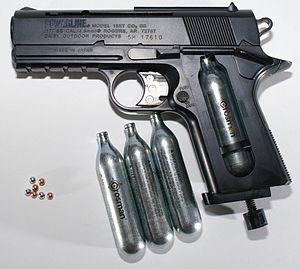
Les armes à air comprimé regroupent toutes les armes à canon court ou long utilisant la détente d'un gaz afin de propulser un projectile. Elles sont un type de système pneumatique.